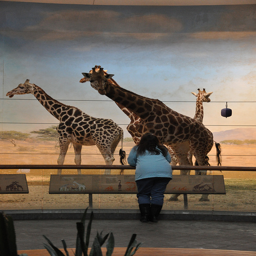
A woman that is standing next to a pen with giraffes.
Three giraffes are apart of the exhibit at the zoo.
A woman looking at a group of giraffes.
a couple of giraffes that are standing up
A person standing by some very cute tall giraffes.